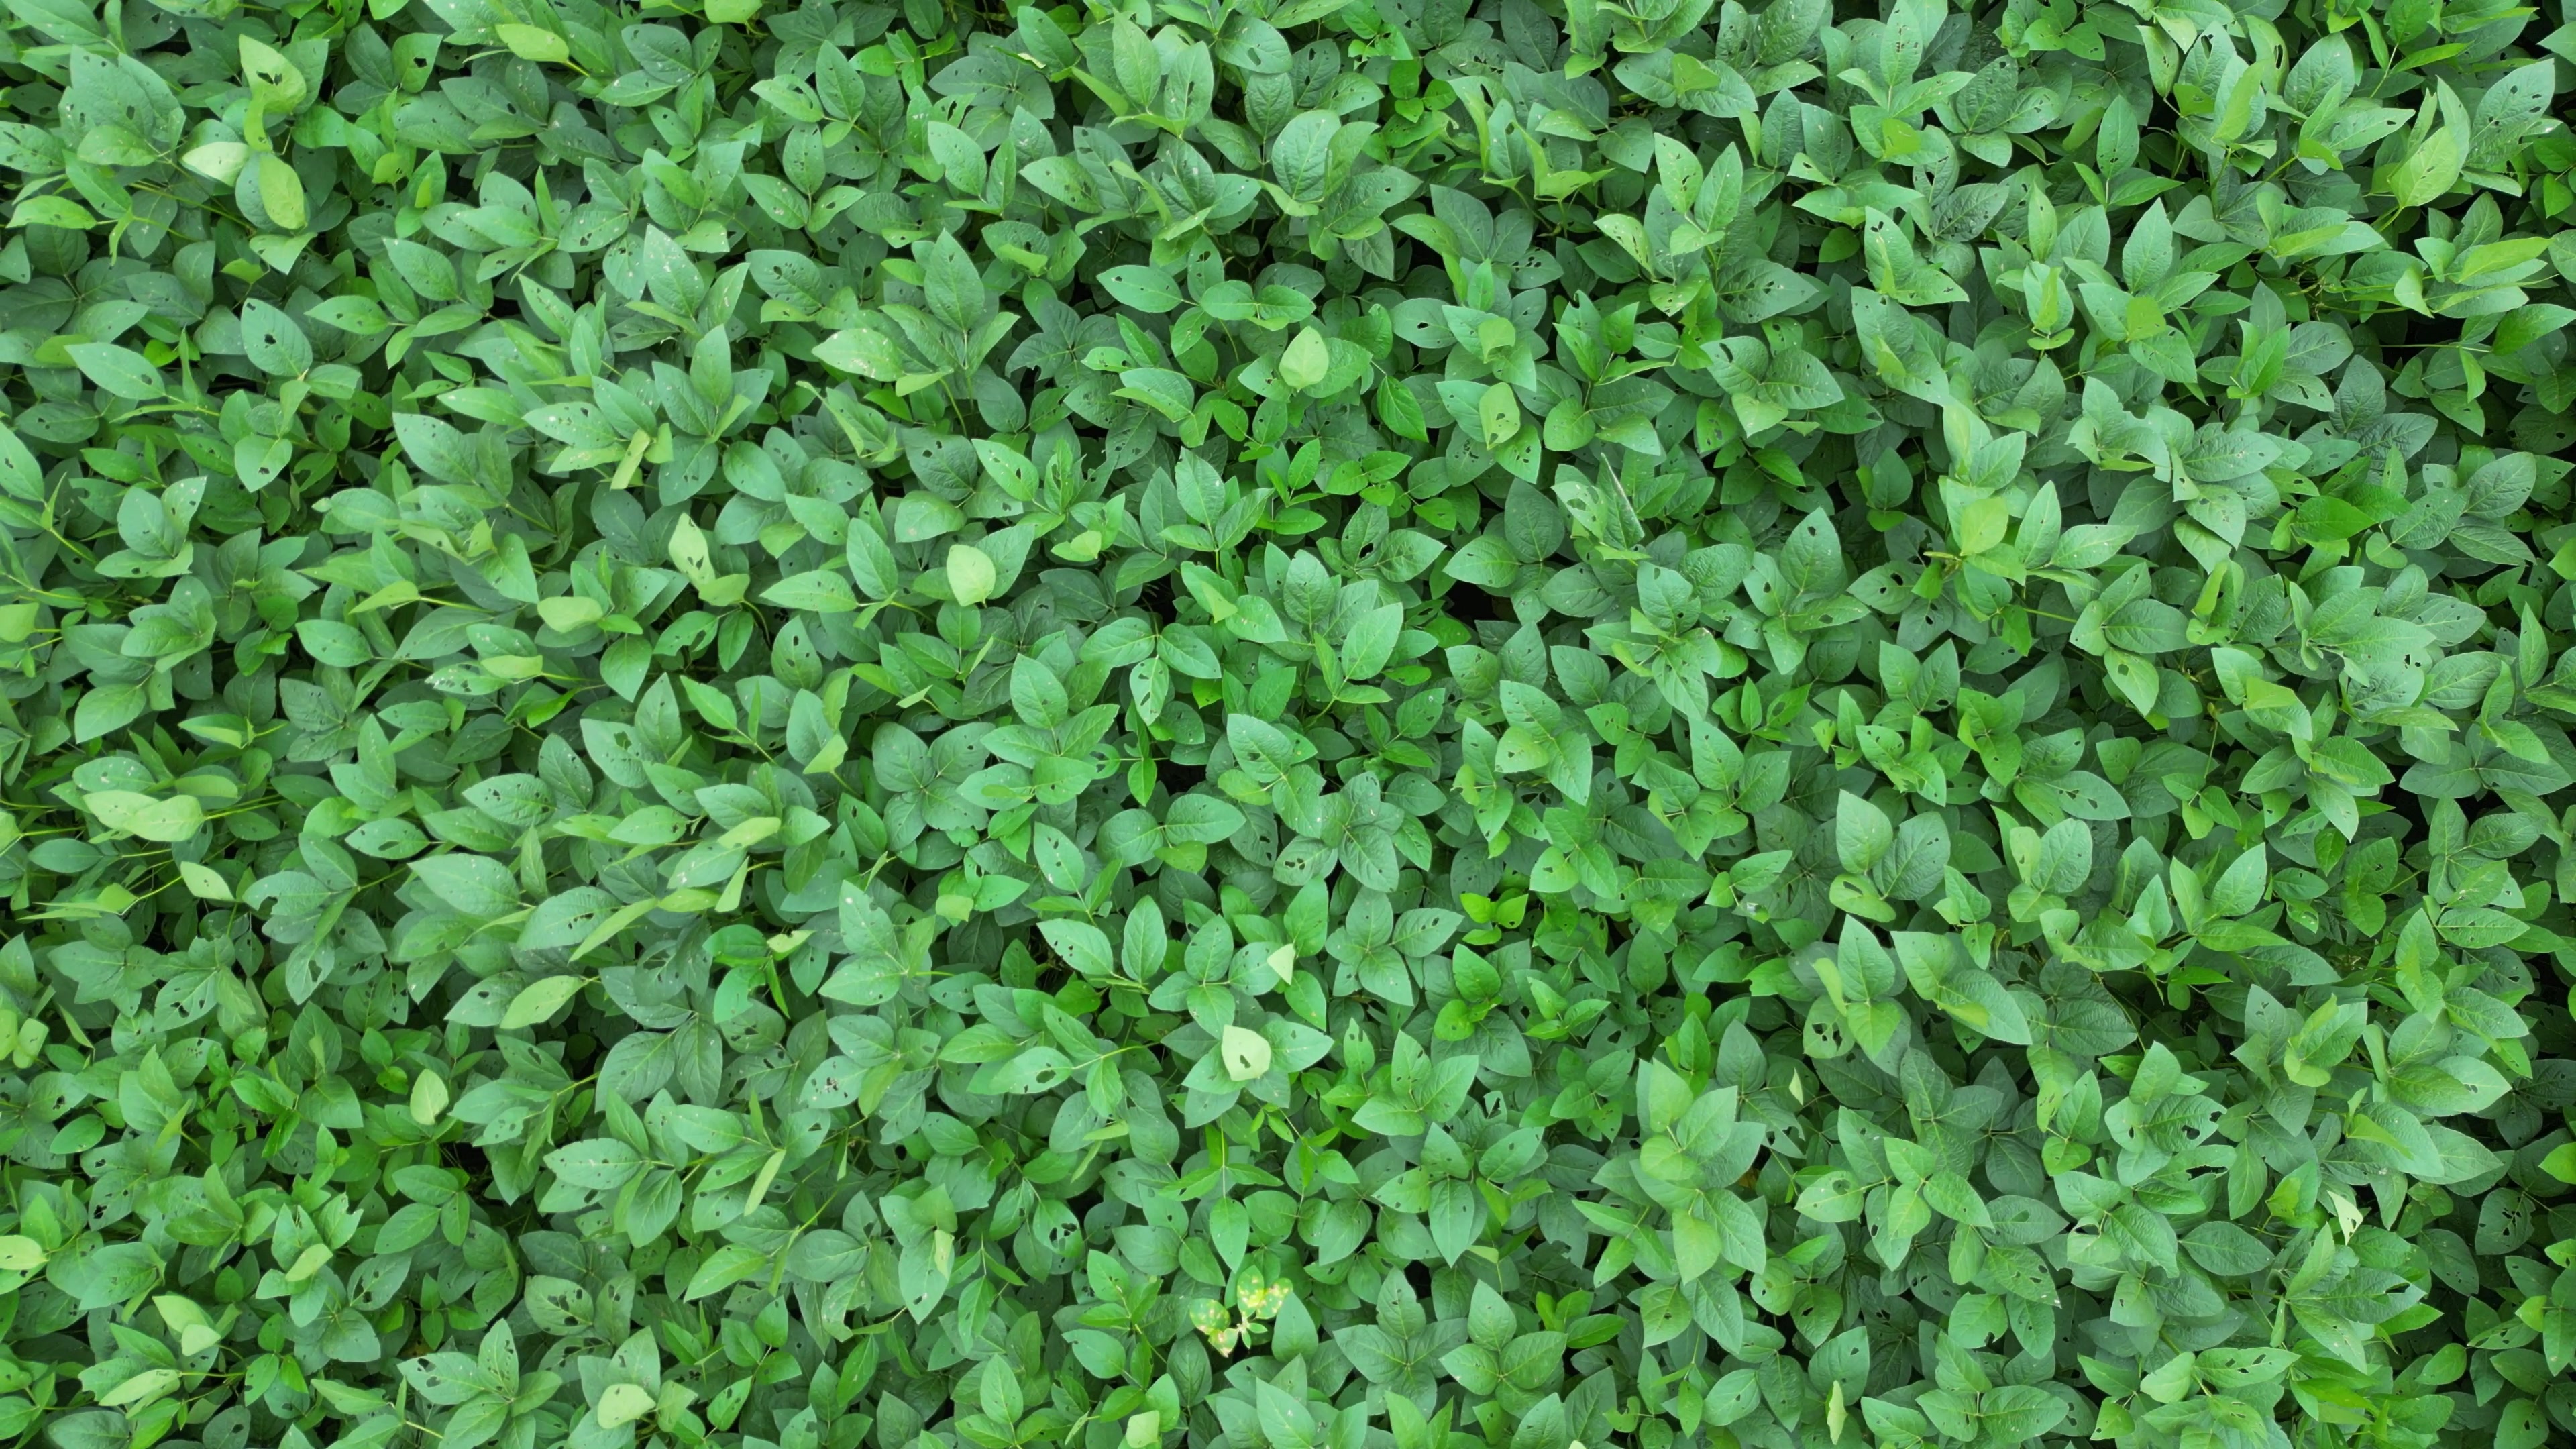
Label: Semilooper_Pest